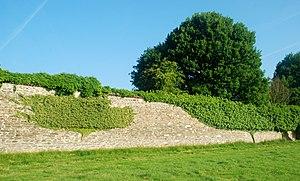
Belgique - Brabant wallon - Mur d'enceinte de l'abbaye de Villers-la-Ville - Côté intra-muros
Le mur d'enceinte de l'abbaye de Villers est situé à Villers-la-Ville, commune belge du Brabant wallon.